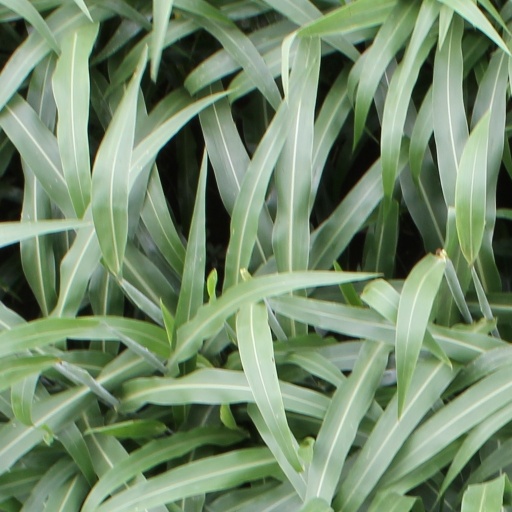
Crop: sorghum